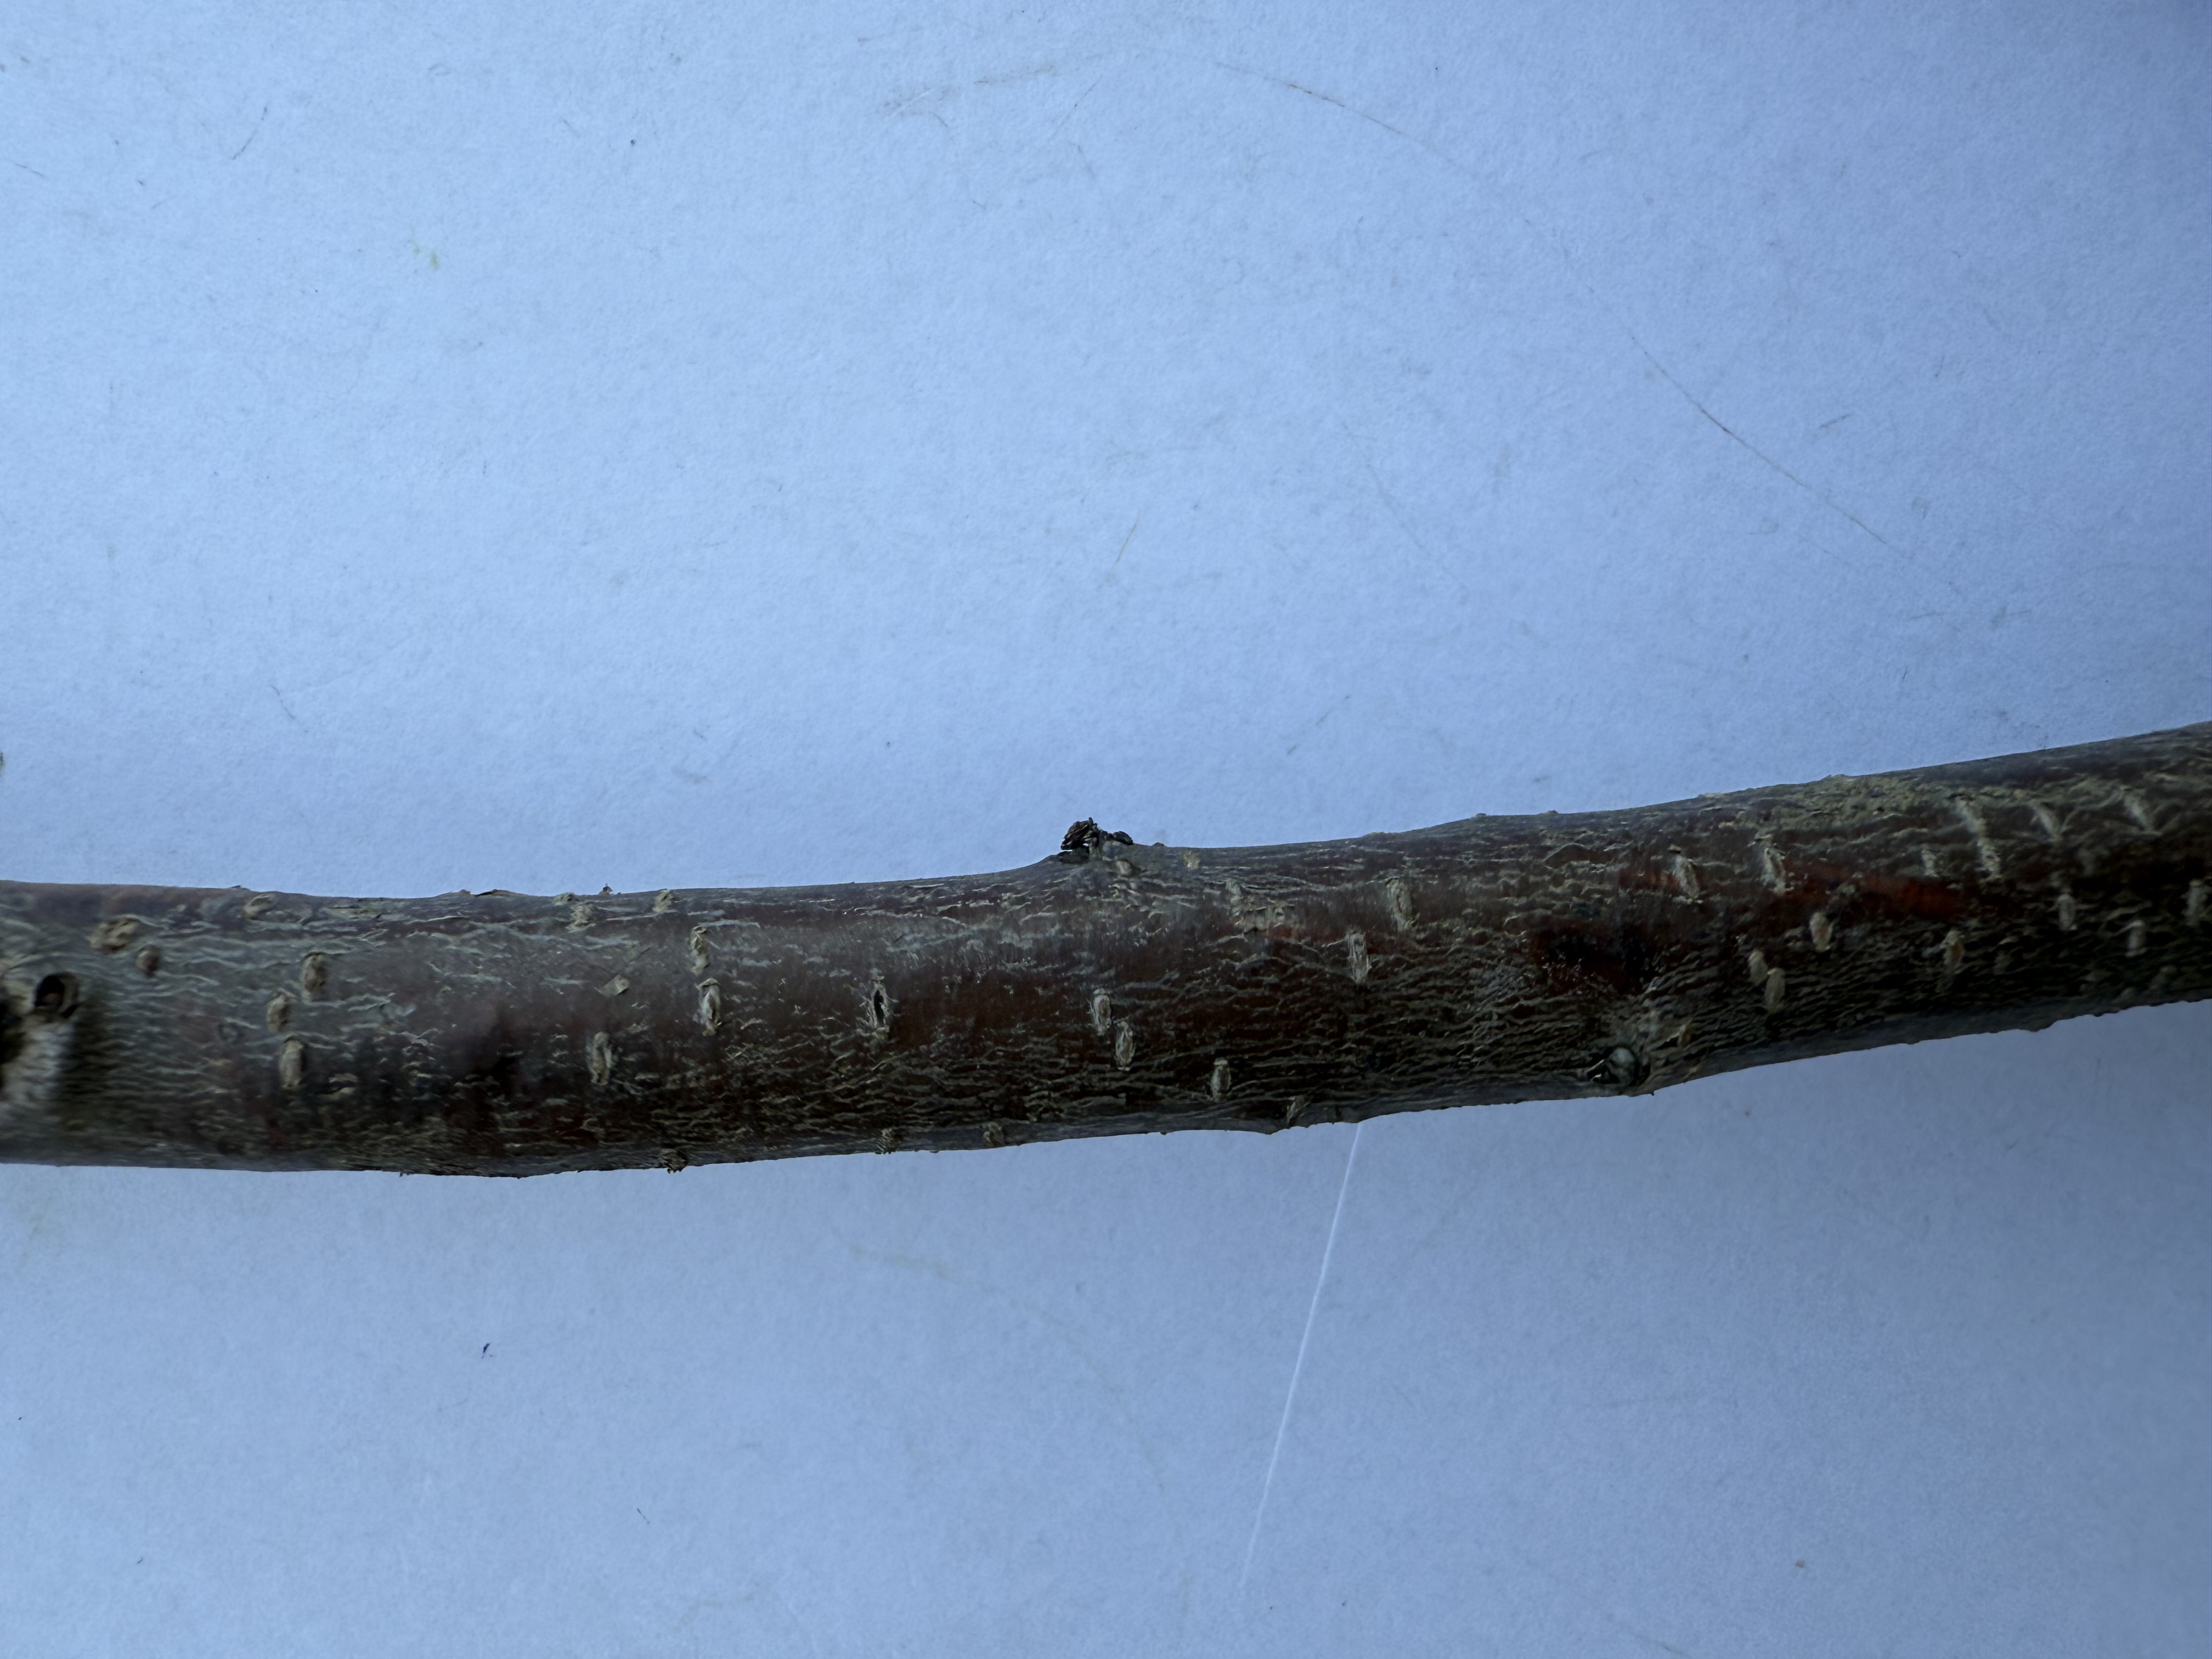
Variety: Sour Cherry